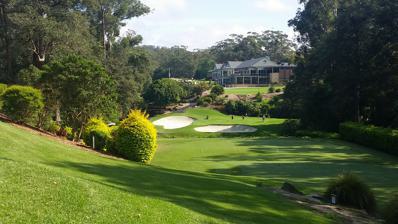
Building: Pennant Hills Golf Club
Country: Australia
Year built: 1923
Golf club in Beecroft, New South Wales, Australia Pennant Hills Golf Club Pennant Hills Golf Clubhouse and 9th hole Club information Coordinates 33°45′13″S 151°03′23″E / 33.753537°S 151.056394°E / -33.753537; 151.056394 Location Cnr Copeland Road and Burns Road Beecroft, New South Wales Established 1923 Type Private Owned by Pennant Hills Golf Club Limited Total holes 18 Website www .pennanthillsgolfclub .com .au Designed by Tom Howard (initial) Par 71 Length 5,925 metres (6,480 yd) The Pennant Hills Golf Club is a golf club in Beecroft, New South Wales , Australia, a suburb of Sydney . Founded in 1923, it is a 5,925 metres (6,480 yd) par 71 eighteen-hole championship course. It has hosted many amateur events including the NSW Men's and NSW Ladies Amateur Championships. In 1925, the original clubhouse was designed by Thomas Pollard Sampson , a playing member of the club, and he extended the building in 1929 and again in 1939. History The club was incorporated on 26 February 1923 when it completed the purchase of an area of land of 97 acres, 1 rood and 24 ½ perches, paying £4750 to Mr J.W Meader for the land previously secured by Robert Vicars. An initial course layout in 1923 included 9 holes on the western end which had previously been cleared for farming and cultivation. The remainder of the course was covered with hundreds of trees and stumps, water holes, and rock shelves which required removal before an 18-hole course could be completed. The course was extended to an 18-hole course over the next year following advice provided by Professional Golfer, Tom Howard , the then holder of the Australian Open , NSW and Australian PGA Titles, He was paid a fee of £1/1-. The first 18-hole layout was played in March 1924. Over subsequent years, the layout was changed until a final layout in 1934, which opened on 17 March 1934. Layout and signature holes Apart from the initial course layout in 1923/24 designed with the advice of Tom Howard, the subsequent course design was mostly done by club members. : p120 There was no master layout for the course, which evolved through five progressive layouts from 1924 to 1934. Each layout was enabled by the clearing of trees, which provided areas for new fairways and greens and lengthening of existing holes to achieve a course of championship length. When considering changes to the 16th hole in 1936 to create a dog-leg, Eric Apperly , then Australian Amateur Champion. was asked to provide a design. Also in 1952 when the 9th green was reconstructed requiring excavation into the sandstone cliff behind, the advice of Australian Open Champion 1950/52/53, Norman Von Nida was sought. : p133 In laying out the course, the design took advantage of the often steep hilly contours of the site, as well as the many stands of old growth trees and the deep gully carrying Devlins Creek through the eastern end of the course, ensuring there are few even lies. : p144 There are favourable comparisons with Augusta National with respect to the steepness of some holes. : p144 The deep gully, only 50 metres (55 yd) in front of the clubhouse, allowed the starting and finishing holes for each nine, to require a carry across the deep gully between trees to either a rising fairway for 1 and 10, or to greens close to the clubhouse for 9 and 18. The first hole is a 456 metres (499 yd) par four, across the gully to an elevated tree-lined fairway with a slight dog-leg before undulations to an elevated green. The remaining front nine holes follow a sequence around the perimeter, making features of the trees and undulations, before the par three 134 metres (147 yd) 9th hole crosses the deep gully from an elevated tee to a green cut from the rocky cliff on the other side. In 1927, the hole (then the 11th) was described as "hole is of the Spion Kop type, requiring a mashie shot over a creek, where again accuracy and distance must be attained to avoid severe penalties." 15th Hole at Pennant Hills Golf Club The 10th 380 metres (420 yd) par four again provides a carry across the deep gully from an elevated tee, between tall trees to a steadily rising fairway and an elevated green. The remaining back nine are tree lined, with four dog-leg holes either downhill or uphill, to mainly small greens protected by bunkers. The 15th is a feature hole of only 285 metres (312 yd) par four, but from a very elevated tee, to a steep uphill tree lined fairway and small green, with heavy fairway and greenside bunkers. The hole was twice driven during the 1982 club championships match-play by Greg Wicks only to lose to a chip-in eagle in the first round by his opponent, the legendary Tony Gresham and halved in birdies in the second round. The 167 metres (183 yd) par three 18th finishing hole is a long carry across the gully, through a narrow chute between tall eucalypts, to a steep fairway immediately below an elevated green. Early reports of the hole describe the 18th "between the tee and the green is a ‘great gulf’ ; an easy three or a bad twenty." : p17 Heritage listing In July 1994, the course was given heritage listing stating, "Golf course sited on undulating topography above Devlins Creek which runs through site. Conserving large stands of mature indigenous Eucalypts particularly Blackbutts , Bluegums and Stringybarks to 30 metres (33 yd) between fairways. There are also indigenous trees around boundary and on nature strips including Blackbutt, Smoothbark , Angophora , Stringybarks, and Turpentines to 25 metres (27 yd) high." Water Recycling treatment plant In the early 2000s NSW experienced an extended drought which resulted in rapid lowering of the levels of water storage within the dams in the Sydney region. In November 2002, storage was at 65% and by April 2003, the storage level had dropped to 59%. The NSW State Government mandated that when levels were at 55%, restrictions on water usage would be introduced, initially targeting house hold use, but progressing to business, and Local Government Councils. Foreshadowing the likely impact of the use of Water for Tees, Greens and Fairways on the golf course, the Pennant Hills Golf Club initiated a program to improve water security through the use of recycled sewerage effluent which could be extracted from a Sewer main running underneath part of the course. Commencing in June 2003, initial meetings were held with Sydney Water and Hornsby Shire Council involving agreement by Sydney Water for long term exclusive extraction rights of effluent carried by the Sewer main, and agreement from the NSW Environmental Protection Agency , to protect the local environment, population and waterways. The project was a ‘first’ for these agencies, which resulted in an extended approval process. The project was completed and officially opened in May 2008. Description of WRP process Key elements include a sewerage off-take well in Devlin's Creek, 3 large storage tanks, and the main plant consisting of a balance tank plus 2 processing tanks (one biological and one membrane) as well as a pumping room and computerized control system within a shed. Effluent is extracted from the sewer line in Devlin's Creek, pumped to the balance tank and then put through biological processes in anoxic and aerobic conditions, before final filtering using a high tech membrane process. It then undergoes UV treatment and chlorination before going into the storage tanks. The plant provides between 500 and 650 kilolitres per day of class A water suitable for irrigation with uncontrolled public access (15 to 19 million litres per month). The treated water contains significant levels of nitrogen and other nutrients which has reduced the requirement for use of artificial fertilisers on the course. Hole rating and Slope State Championship events held at Pennant Hills Golf Club Year Event Winner Score Runner up 1952 NSW PGA Championship Kel Nagle 270 Sam Richardson 1954 NSW PGA Championship Eric Cremin 290 Jim McInnes 1955 NSW PGA Championship Kel Nagle 280 Eric Cremin 1959 NSW Mens Open Henry Kershaw 284 Kel Nagle 1964 NSW Mens Amateur Barrie Baker 3 & 2 Kevin Donohoe 1972 NSW Mens Amateur Tony Gresham 5 & 4 George Bell 1998 NSW Mens Amateur Darren Mackay 2 & 1 Nathan Green 1998 NSW Women's Amateur Nadina Campbell 1 up L. Fergusson 2008 [1] NSW Mens Amateur Medal Rohan Blizzard 2023 [2] NSW Mens Amateur Medal Christopher Fan 1st Playoff Lincoln Morgan 2023 [3] NSW Mens Amateur Abel Eduard 3 & 1 Harrison Crowe 2023 [4] NSW Women's Amateur Shyla Singh 4 & 3 Godiva Kim Course Records Men 1952 - Set by Kel Nagle on 22 Nov 1952 in his third round of the NSW PGA Championships. His score of 63 set the course record for the course of 6,359 yards (5,815 m), par 71. 1968 - Set by Tony Gresham on 13 July 1968 in a stroke round. His score of 63 set the course record for the course of 6,376 yards (5,830 m), par 71. 2023 -Set by Christopher Fan of Avondale GC in the 1st qualifying round of the NSW Mens Amateur Championships. His score of 63 on a course of 5915m included 10 birdies  with 8 birdies from 10th through to 17th. [5] Women 2004 - Set by Julia Boland on 23 September 2004 in a stroke round during qualification for Club Championships. Her score of 66 set the course record for the course of 5,329 metres (5,828 yd), par 73. References